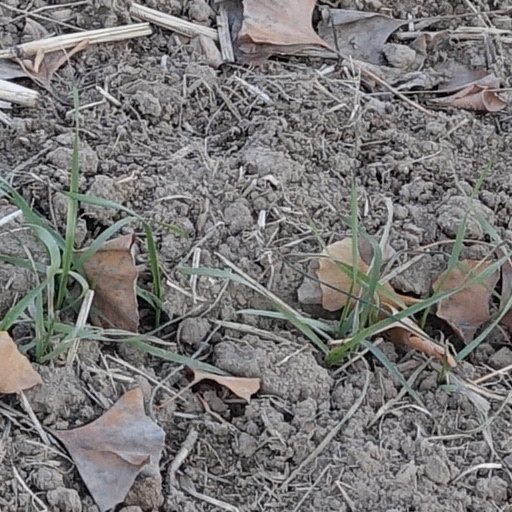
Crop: wheat